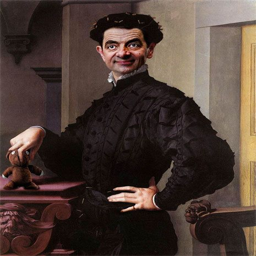
person digitally painted into historical portraits